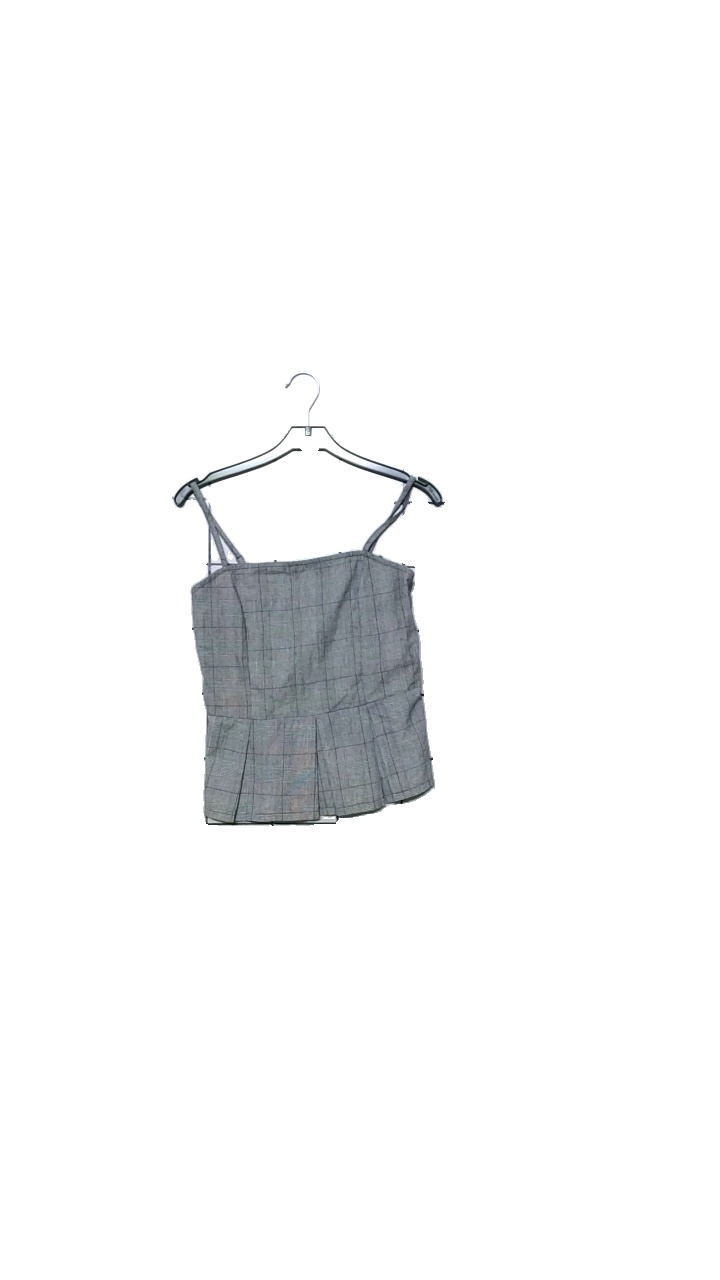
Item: Tank Top (Ladies)
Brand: By Swan
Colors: Grey, Black
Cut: Regular
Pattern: Checkered print
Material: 35% Bomull 65% Polyester
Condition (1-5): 3
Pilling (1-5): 4
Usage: Reuse
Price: <50